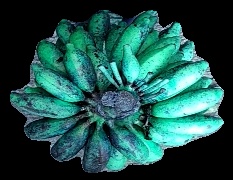
Variety: rasbale
Grade: grade3